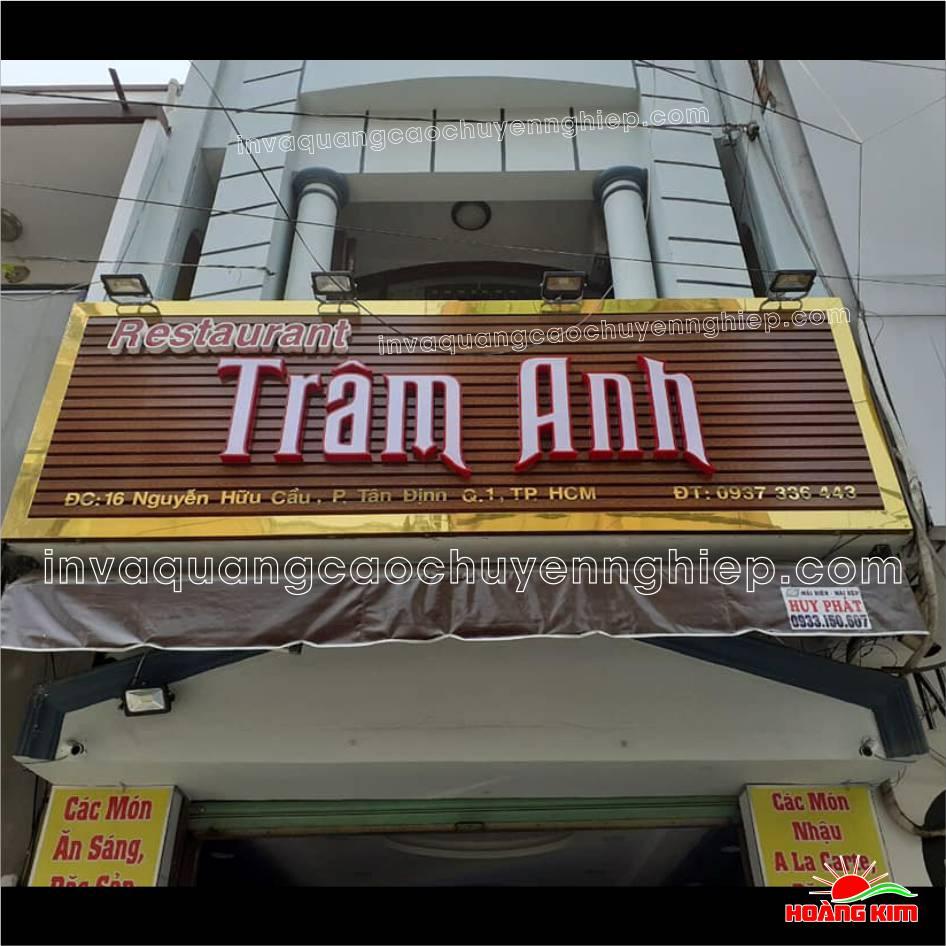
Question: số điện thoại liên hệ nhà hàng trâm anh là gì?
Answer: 0937336443